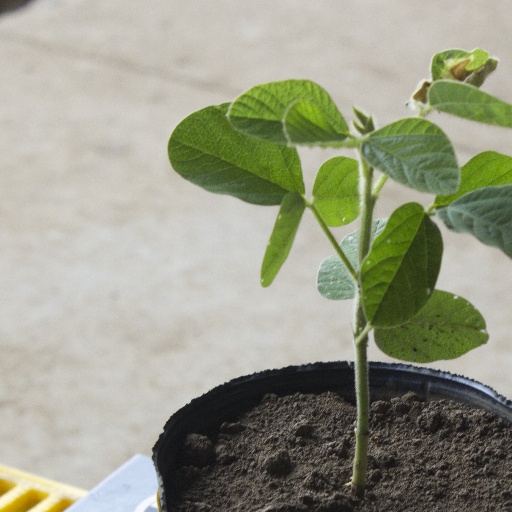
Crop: soybean